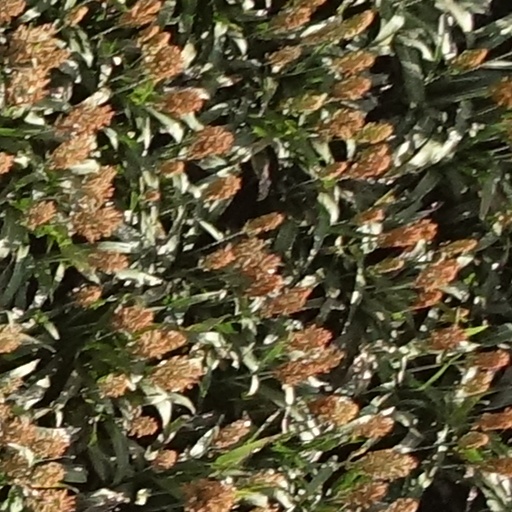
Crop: sorghum